Snowman (horse)

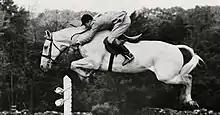

Snowman (February 29, 1948 – September 24, 1974) was a former plow horse of mixed breed ancestry, possibly a cross of a grade horse with a US Army Remount stallion. He was purchased for $80 on his way to a slaughterhouse and became a champion in show jumping in the United States during the 1950s. During his career he was known as "The Cinderella Horse" due to his "rags to riches" story.